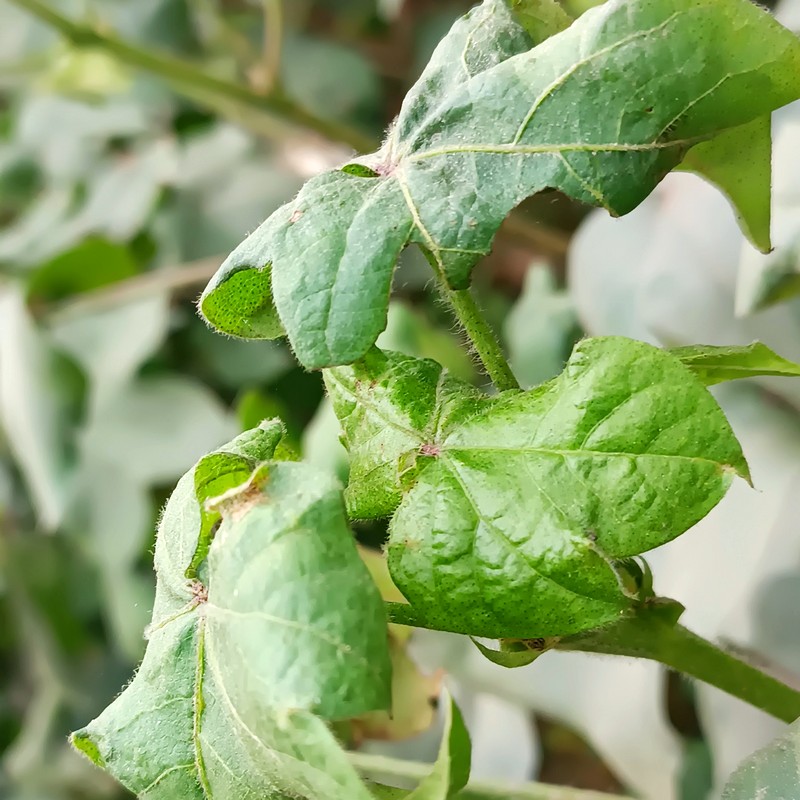
Label: Curl Virus